Will to Power (comics)

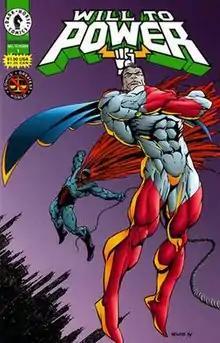
"Cover of the first issue"

Will To Power was a twelve-issue limited series event published by Dark Horse Comics under their Comics Greatest World imprint. It was published in four three-issue arcs, with each arc focusing on one of CGW's four environs, Arcadia, Steel Harbor, Golden City, and the area surrounding the Vortex.